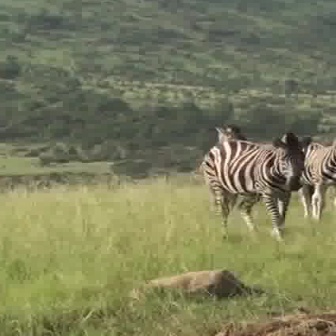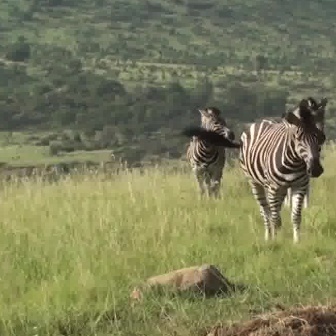
  Please identify the target specified by the bounding box [197,131,313,246] in the first image and locate it in the second image. Return the coordinates in [x_min,y_min,x_max,y_max] format.
Answer: [177,102,326,250]